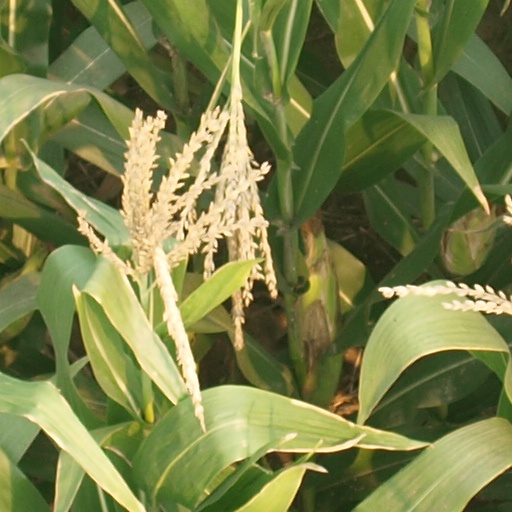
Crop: maize; corn